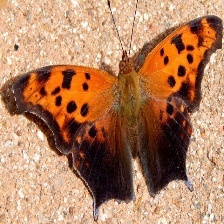
Species: QUESTION MARK
Butterfly family (ImageNet category): admiral